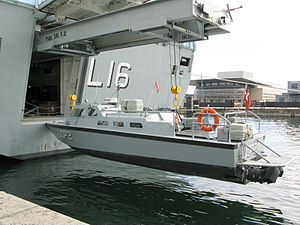
Absalon-klassen / Design
LCP2 hænger i hejsespillet agten for HDMS Absalon (L16)